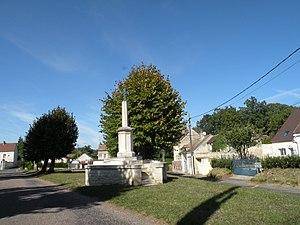
calvaire Hadancourt-le-Haut-Clocher
Hadancourt-le-Haut-Clocher est une commune française située dans le département de l'Oise en région Hauts-de-France.